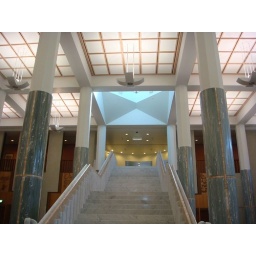
Marble floor in the parliament house